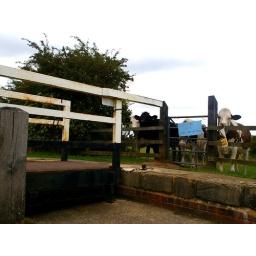
Swing bridge (155), near Bowerhill, Kennet and Avon Canal, 21.8.2010. Cattle in adjacent field